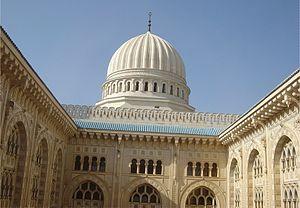
Patio de la mosquée Émir Abdelkader avec vue sur le dôme (Constantine, Algérie).
Le tourisme en Algérie est un secteur économique de ce pays. Il s'agit d'une activité importante, aussi bien pour les Algériens qui choisissent d'y passer leurs vacances, que pour les étrangers qui viennent y faire un séjour. L'Algérie est le pays le plus grand du continent africain et le 10ᵉ pays le plus grand au monde en superficie totale. Situé en Afrique du Nord, une des principales attractions touristiques est le Sahara, le plus grand désert au monde. Quelques dunes de sables peuvent atteindre 180 mètres de hauteur.
Cet article présente une liste de grandes mosquées historiques d'Algérie, non exhaustive.